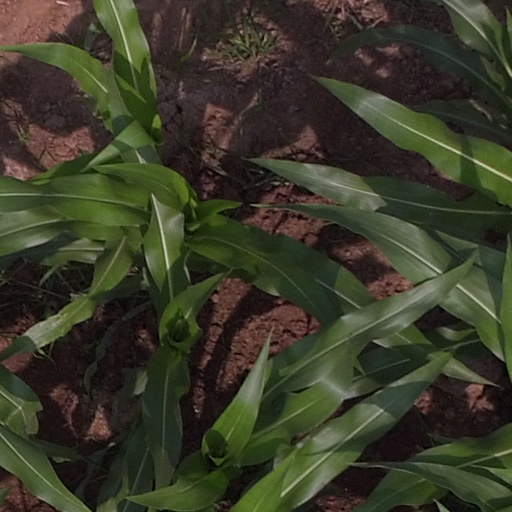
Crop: maize; corn